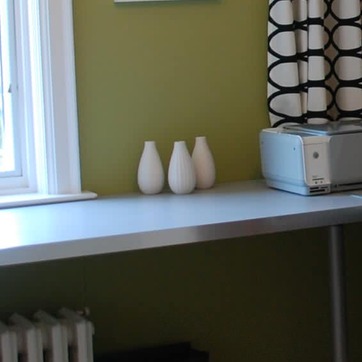
Material: ceramic